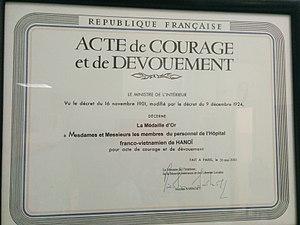
La Médaille d'Or à Mesdames et Messieurs les membres du personnel de l'Hôpital franco-vietnamien de Hanoï pour acte de courage et de dévouement. Le Ministre de l'Intérieur, de la sécurité intérieure et des Libertés locales. Nicolas Sarkozy
L'hôpital français de Hanoï, anciennement hôpital international de Hanoï, est un hôpital privé situé dans le district de Dong Da à Hanoï, la capitale du Viêt Nam. Exploité par une entreprise française, l'établissement emploie des médecins français et vietnamiens. L'hôpital compte moins de 60 lits.
Le syndrome respiratoire aigu sévère est une maladie infectieuse des poumons due à un coronavirus, le SARS-CoV, apparu pour la première fois en Chine en novembre 2002, qui a provoqué une épidémie à partir de mai 2003 dans 29 pays, infecté plus de 8 000 personnes et fait au moins 774 morts. La maladie s'est manifestée jusqu'en mai 2004.